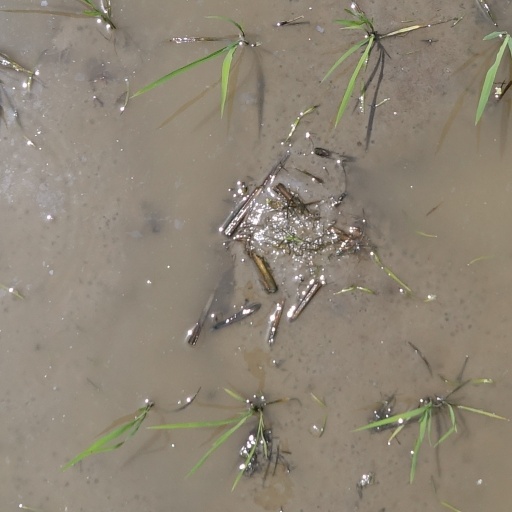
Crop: rice